History of Galveston, Texas

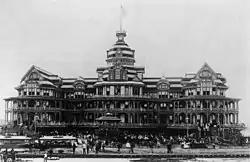
The Beach Hotel catered to vacationers until a fire in 1898.

Galveston was also home to Texas's first Roman Catholic cathedral. In 1839, Rome created the prefecture apostolic of Texas, which was later elevated to a vicariate apostolic on July 10, 1841. Then, on May 4, 1847, Pope Pius IX approved the creation of the Diocese of Galveston and named St. Mary's Church the cathedral for the entire state of Texas.